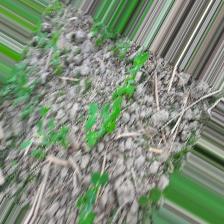
Label: Normal